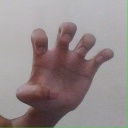
अक्षर: झ